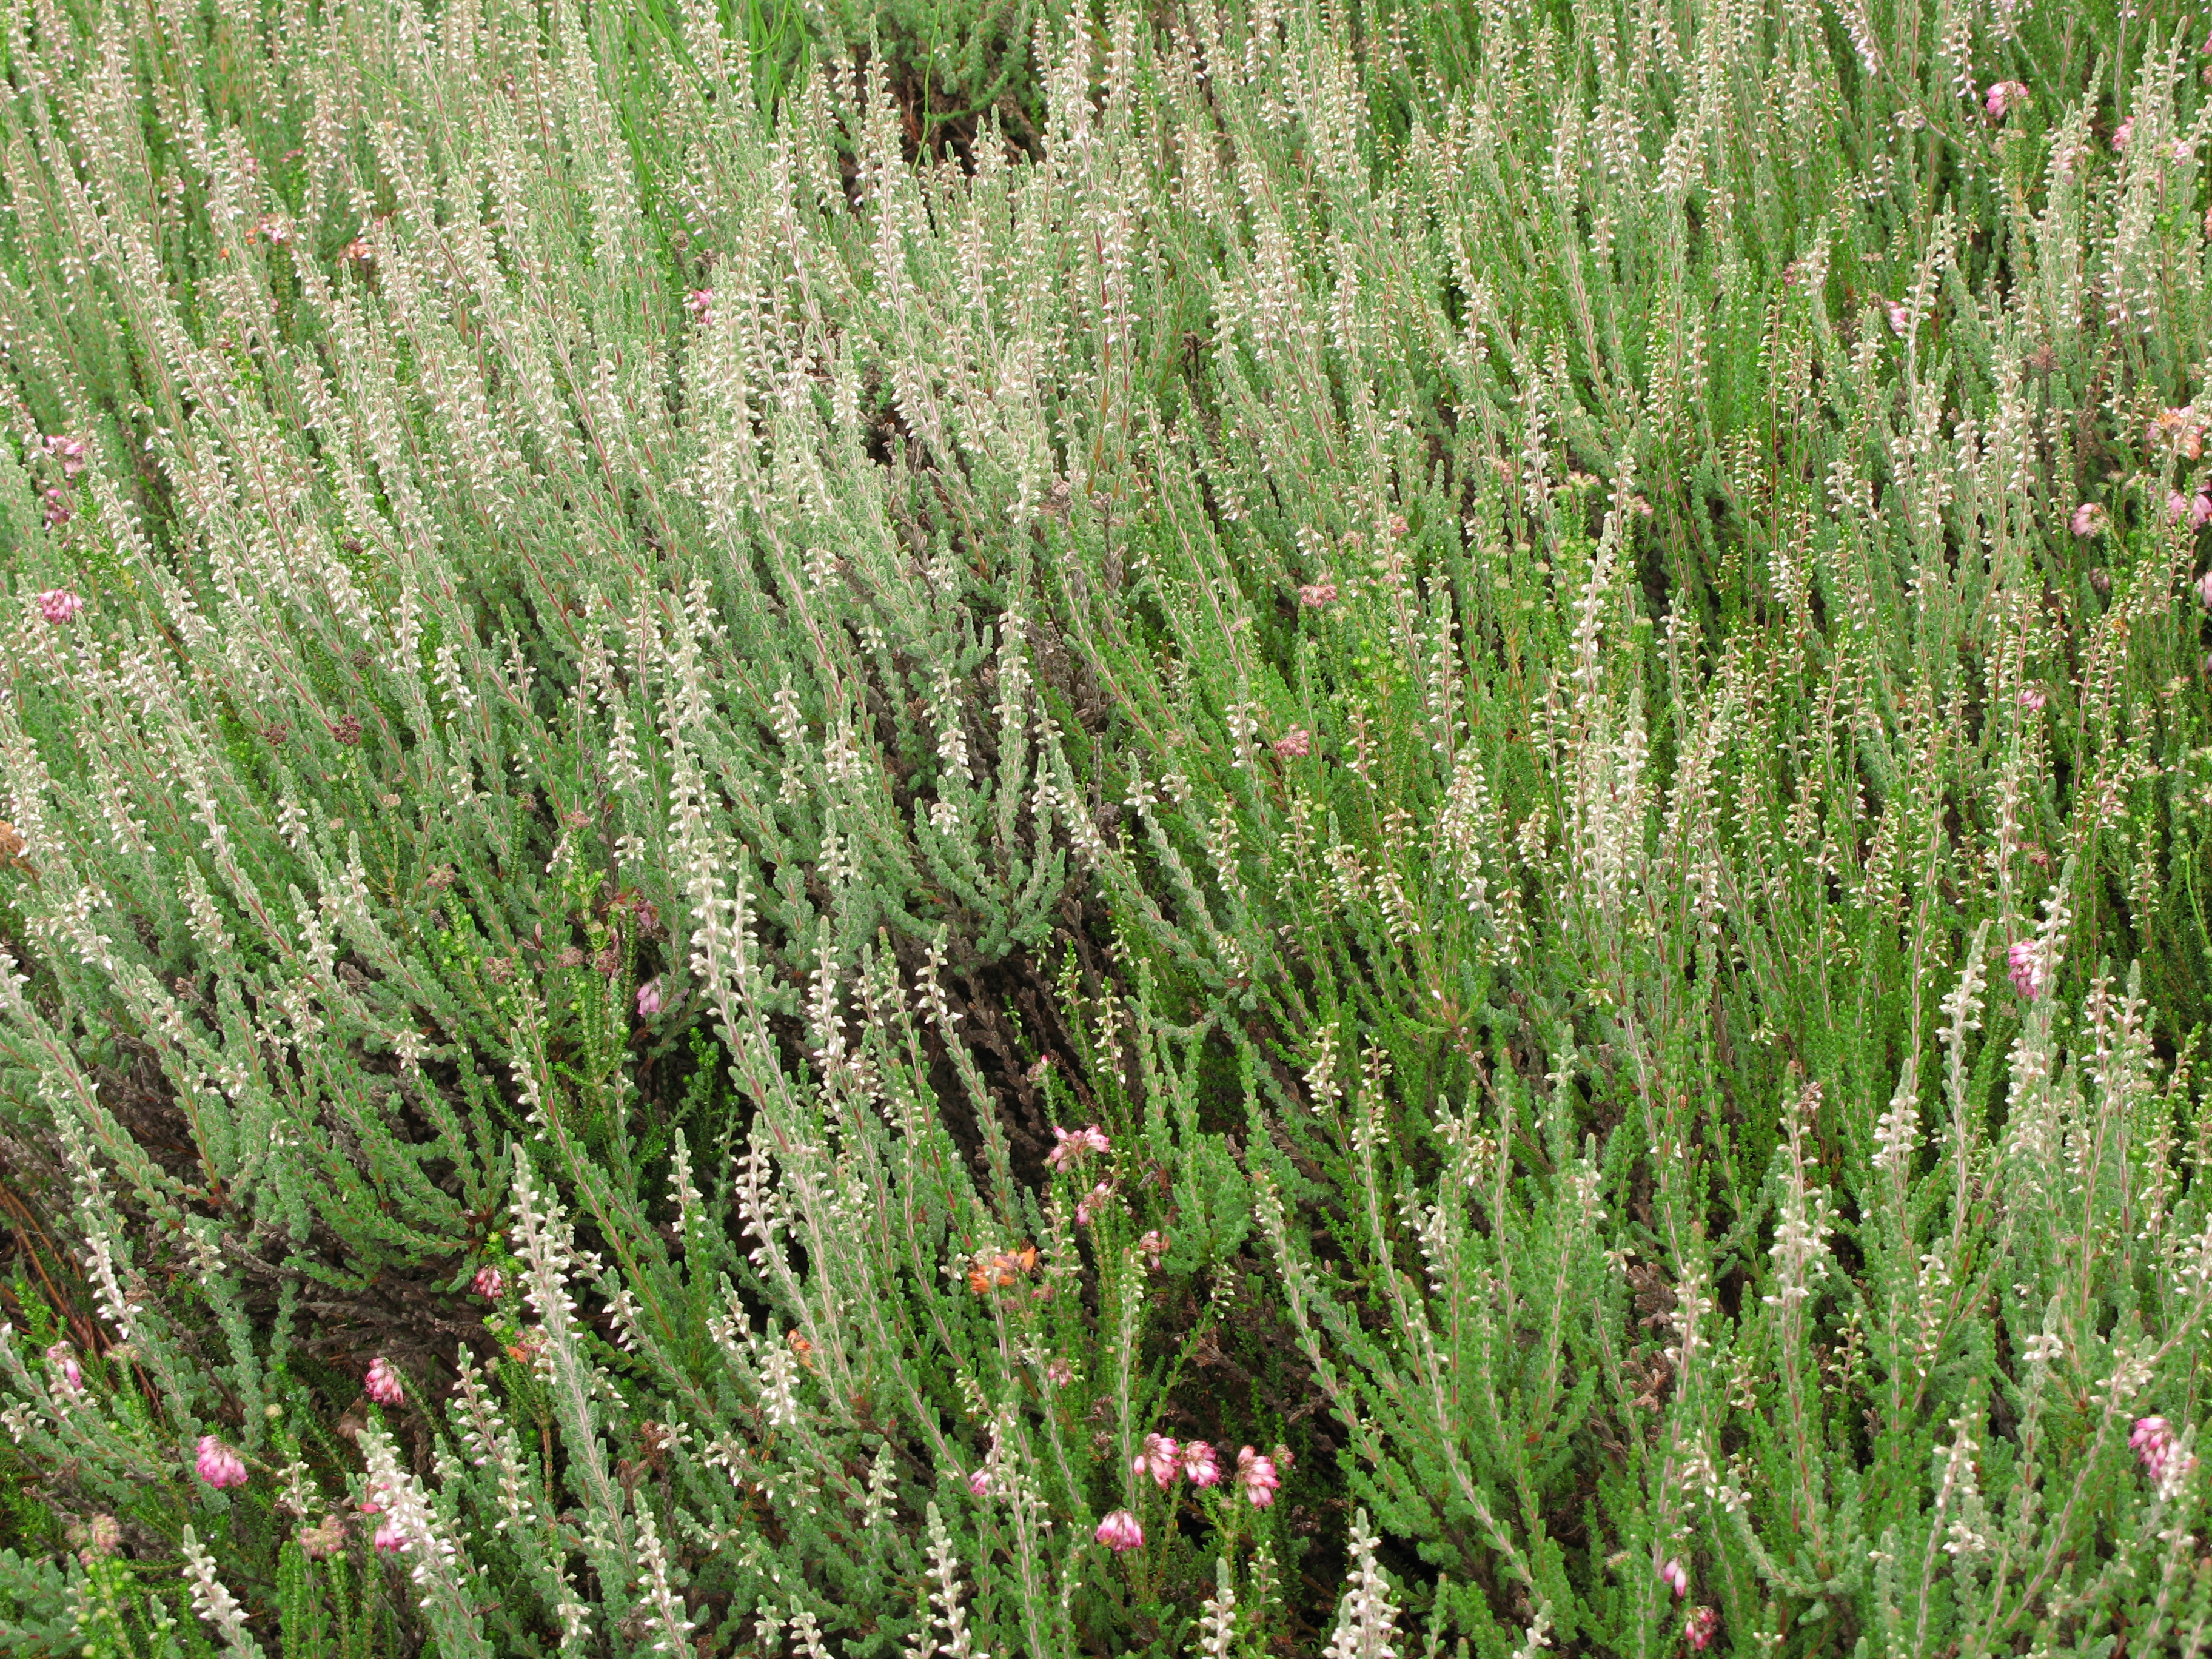
grass, plant, prairie, flower, pattern, high, herb, botany, flora, lavender, background, wallpaper, hires, ecosystem, hi, res, resolution, g7, flowering plant, grass family, land plant, english lavender, horsetail family, french lavender, hyssopus, lavandula dentata